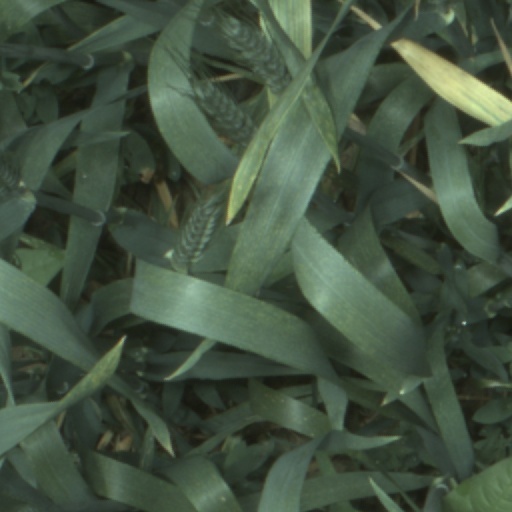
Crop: wheat